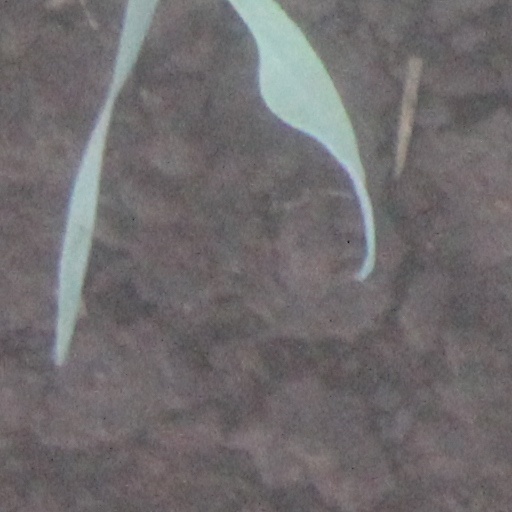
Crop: wheat